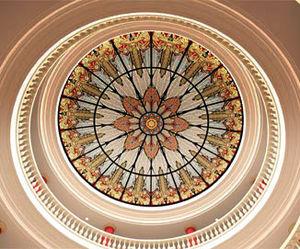
Le Musée de la lutte macédonienne est un musée situé à Skopje, la capitale de la Macédoine du Nord. Ouvert en 2011, à l'occasion des vingt ans de l'indépendance du pays, il présente au visiteur les grands moments et les figures de la prise de conscience nationale macédonienne du XVIIIᵉ siècle à 1991.